Banksia media

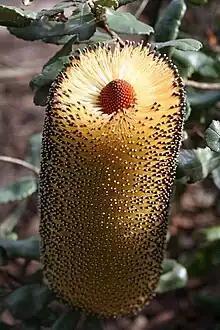
Flower spike in late bud before anthesis

George placed "B. media" in "B." subg. "Banksia", because its inflorescences are typical "Banksia" flower spikes; "B." sect. "Banksia" because of its straight styles; and "B." ser. "Cyrtostylis" because it has slender flowers. He considered its closest relatives to be "B. praemorsa" (cut-leaf banksia) and, after its discovery, "B. epica".